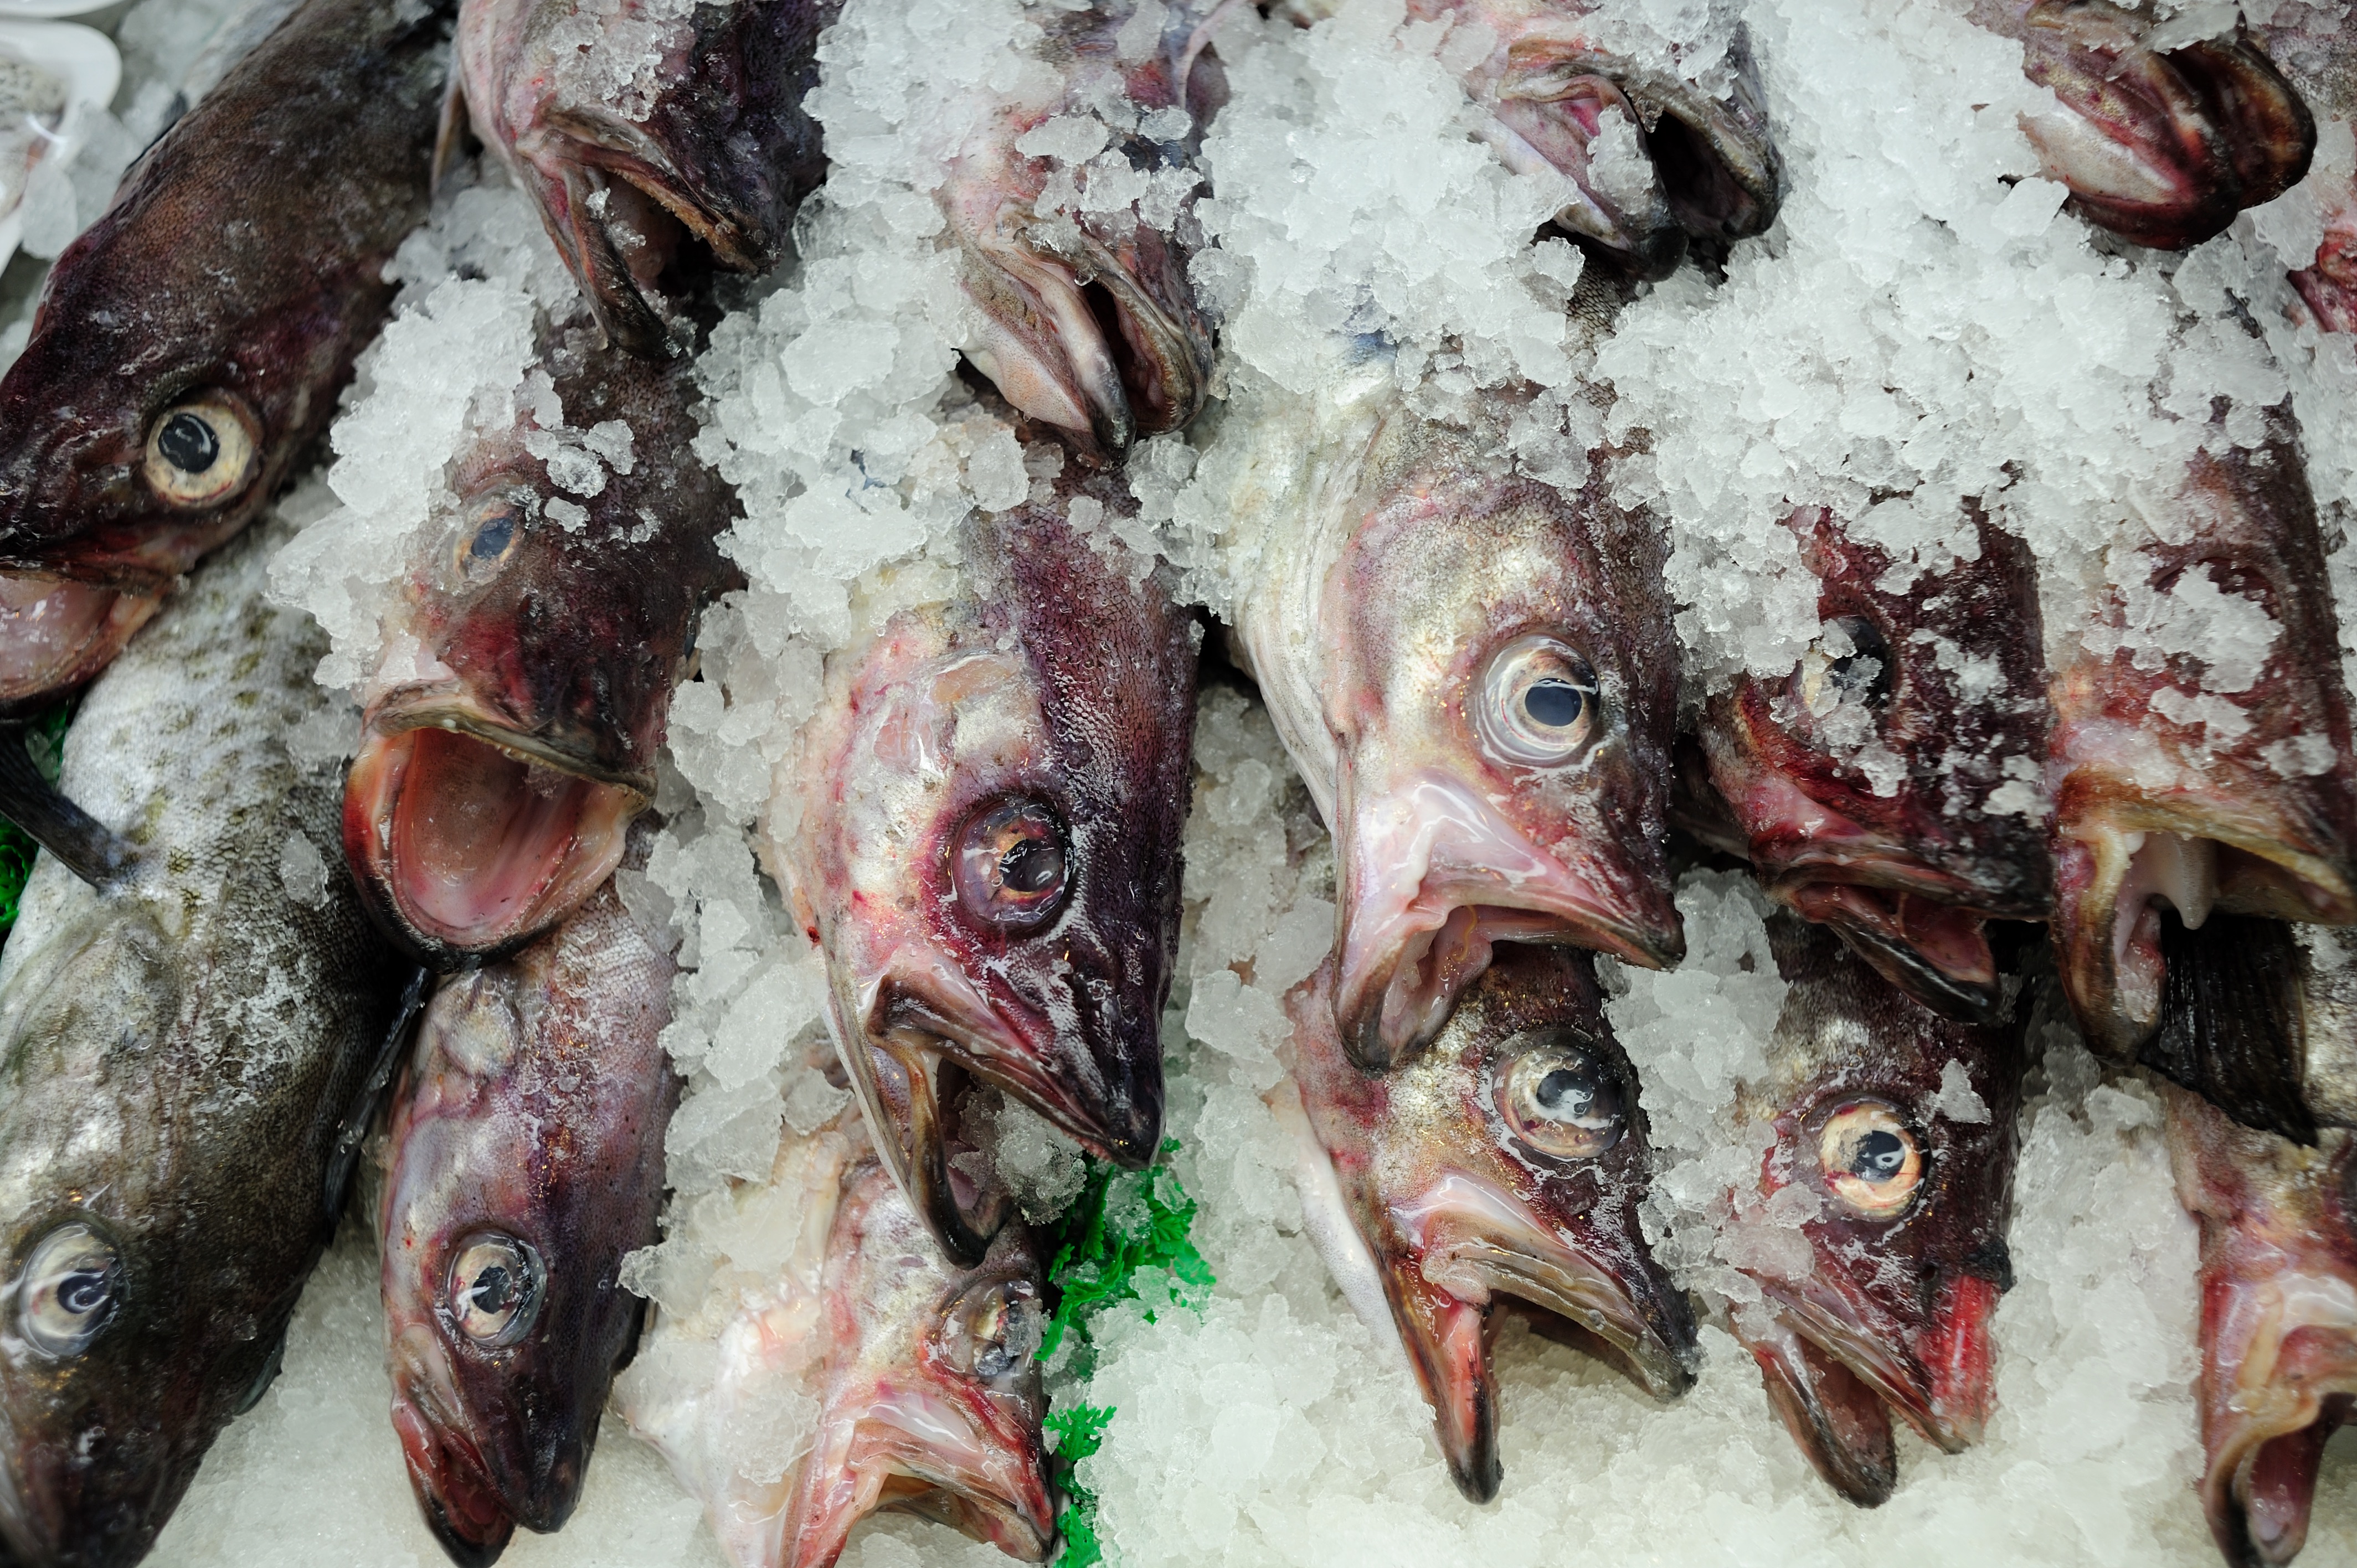
ice, dish, food, seafood, salt, fish, sardine, fish head, fish market, cephalopod, forage fish